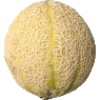
Label: cantaloupe